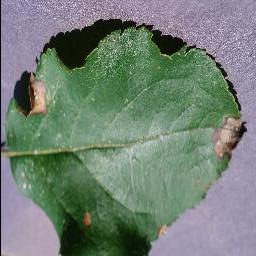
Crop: apple
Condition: black_rot